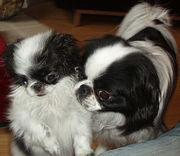
Japanese_spaniel